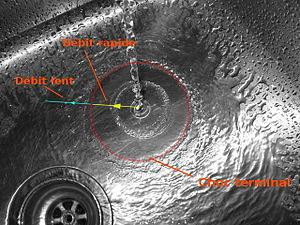
Réplication d'un choc terminal dans un évier.
L'héliosphère est une zone en forme de bulle allongée dans l'espace, engendrée par les vents solaires. Sa limite est l'héliopause, qui délimite la zone d'influence des vents solaires, lorsqu'ils rencontrent le milieu interstellaire.